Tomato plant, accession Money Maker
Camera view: horizontal (90 deg, fisheye); turntable rotation: 210 degrees
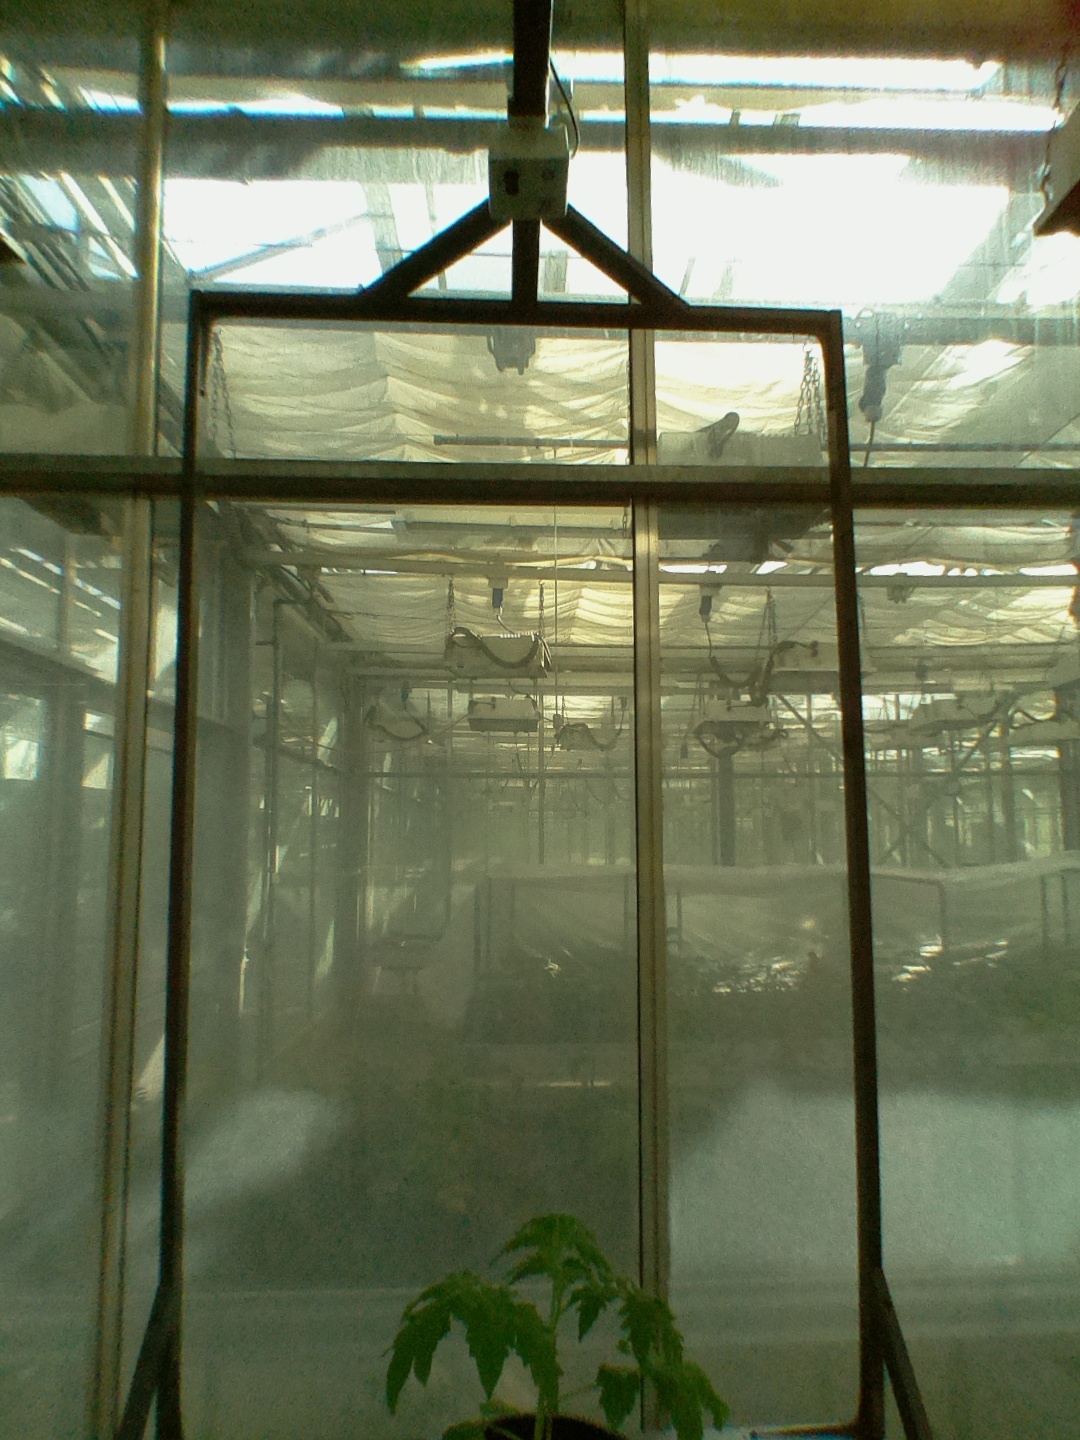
BBCH growth stage 13: 6 of true leaves visible